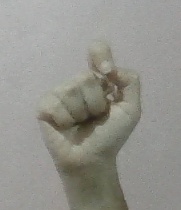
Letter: fa